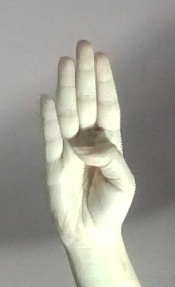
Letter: kaaf